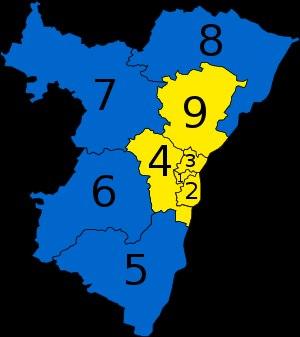
Les élections législatives françaises de 2017 se tiennent les 11 et 18 juin 2017.